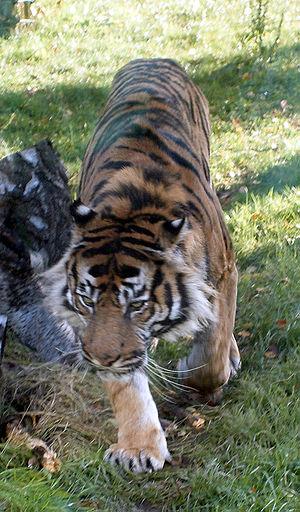
Le Zoo de Dublin est un parc zoologique irlandais, situé dans la capitale, Dublin, au sein du Phoenix Park. Ouvert en 1831, il couvre aujourd'hui plus de 28 hectares de ce parc. Il est la propriété de la Société Zoologique d'Irlande, tout comme l'autre zoo irlandais, le Fota Wildlife Park, situé dans le comté de Cork.